Answer in natural language. Considering the relative positions, is brown wooden chair above or below Window? Choose between the following options: above or below
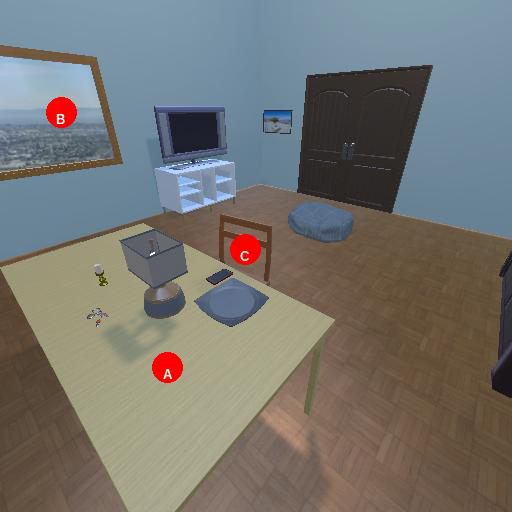
<answer>below</answer>